Jane Joseph

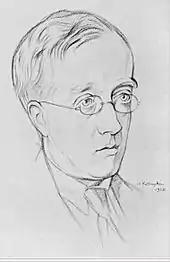
Holst, as drawn by William Rothenstein

In 1909 Joseph won a scholarship to St Paul's Girls' School (SPGS) in Hammersmith. The school had opened in 1904, as an offshoot of the long-established St Paul's School for boys. Its high mistress, Frances Ralph Gray, was a formidable figure with traditional views about female education, who nevertheless provided a lively and varied learning environment in which Joseph excelled. Apart from her academic successes, Joseph played double-bass in the school orchestra, gave an acclaimed piano performance of Bach's D minor keyboard concerto, began to compose, and won a prize for sight-reading. While at the school she composed "The Carrion Crow", a song setting which, in 1914, became her first published work. Outside music she supported the school's Literary Society, where she presented papers on Charlotte Brontë and Samuel Taylor Coleridge. She also won Honours in the examinations of the Royal Drawing Society.